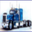
Label: truck